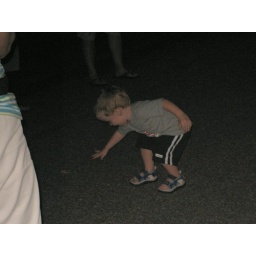
Carter spotted a frog in the road after we were finished with the fireworks. He kept trying to pet it...